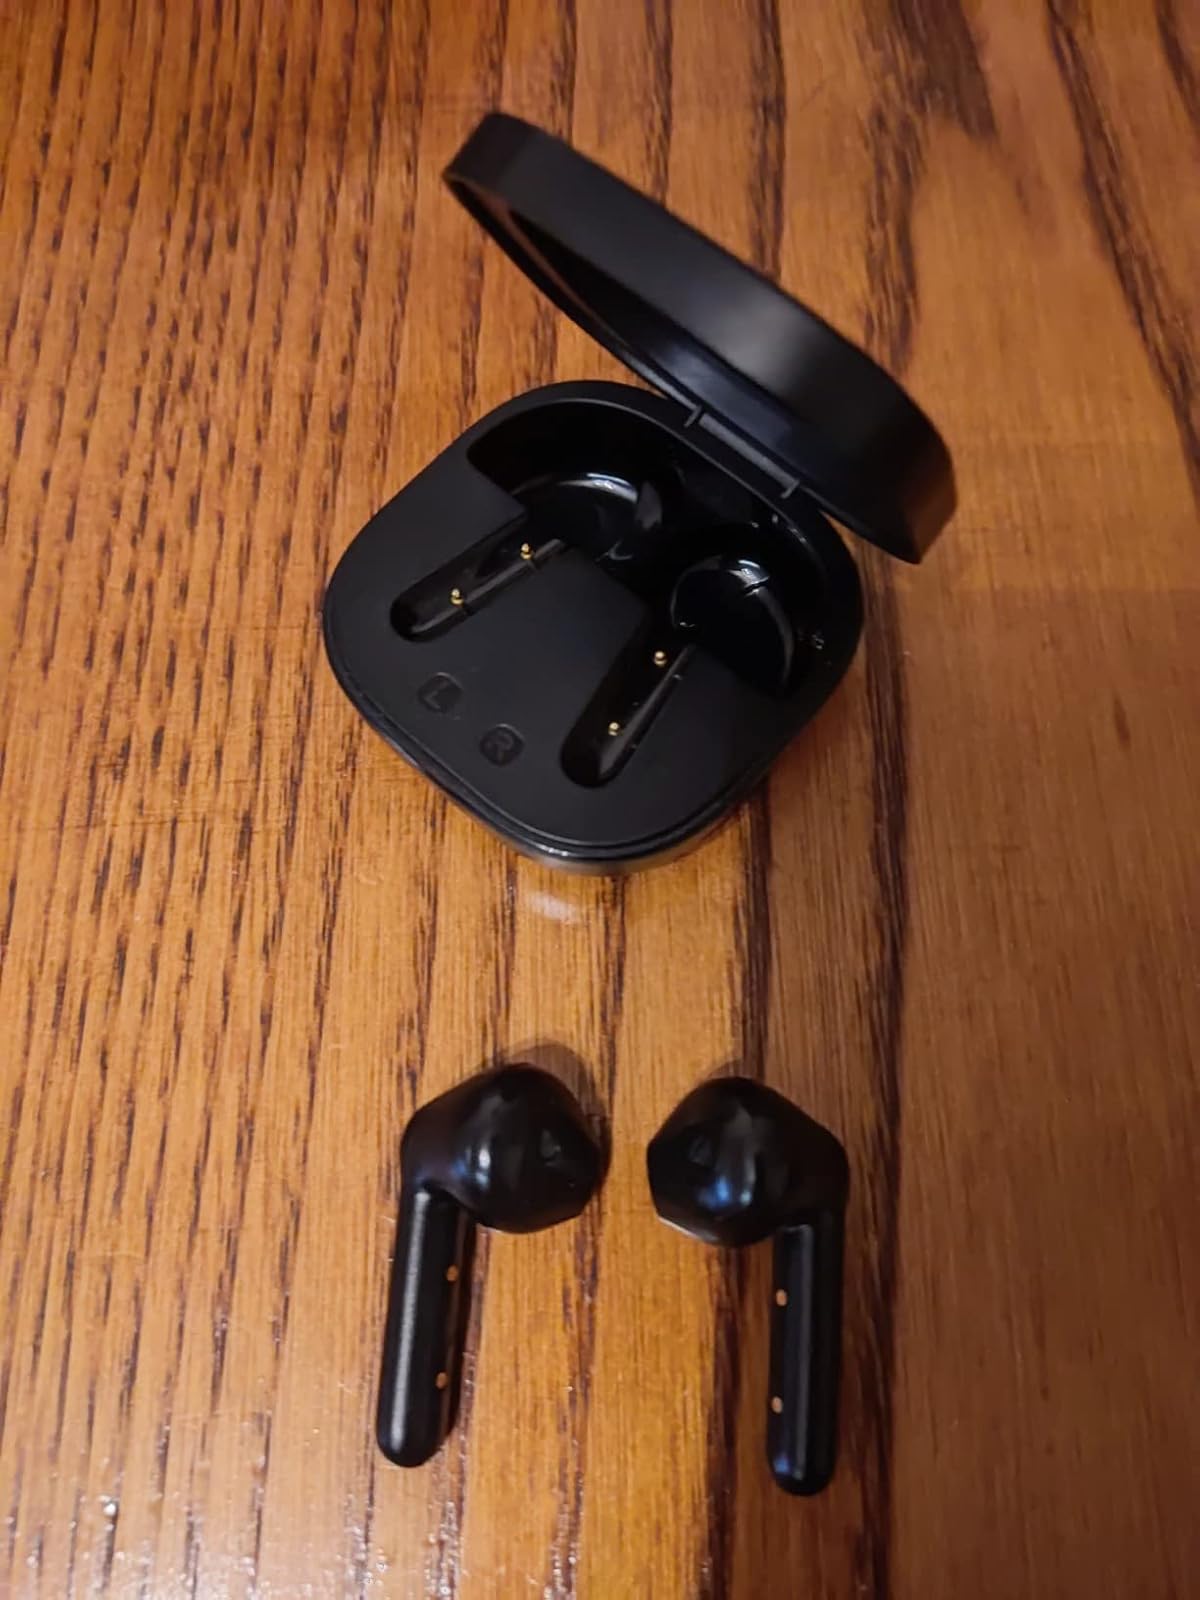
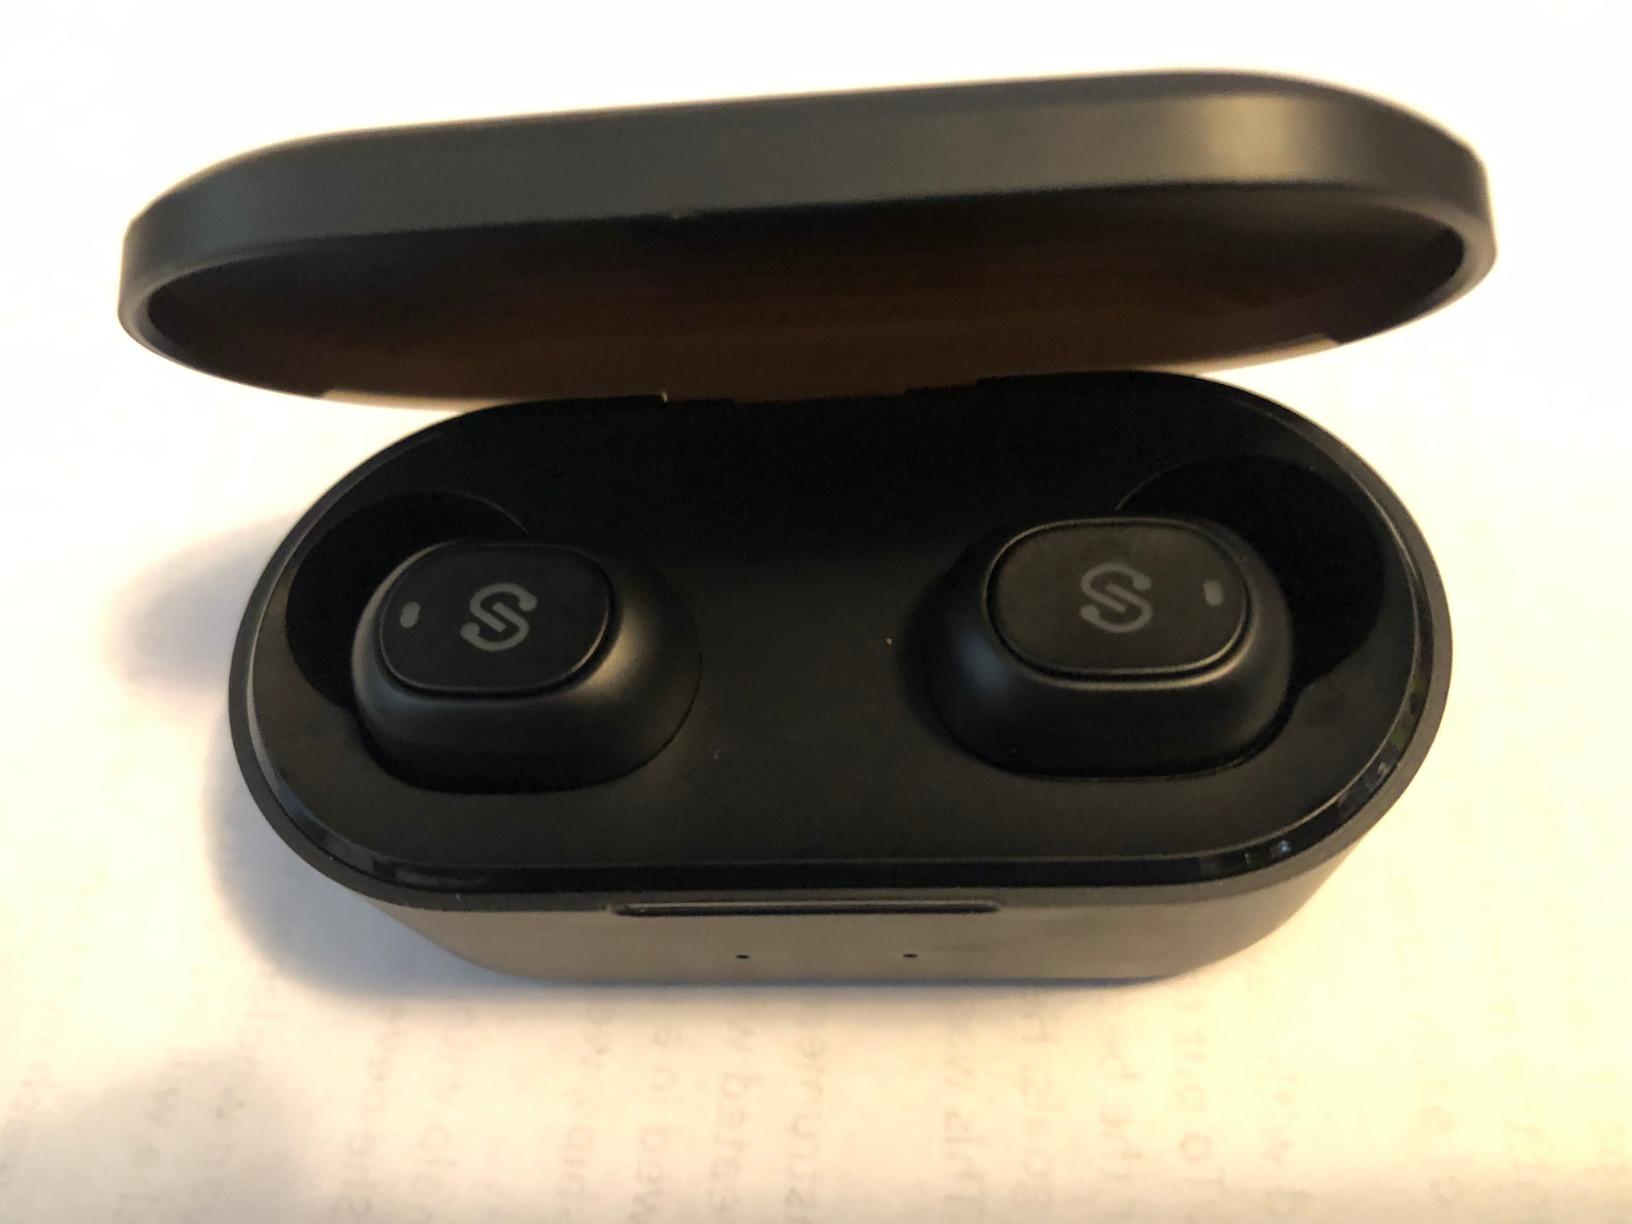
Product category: earbuds
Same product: no